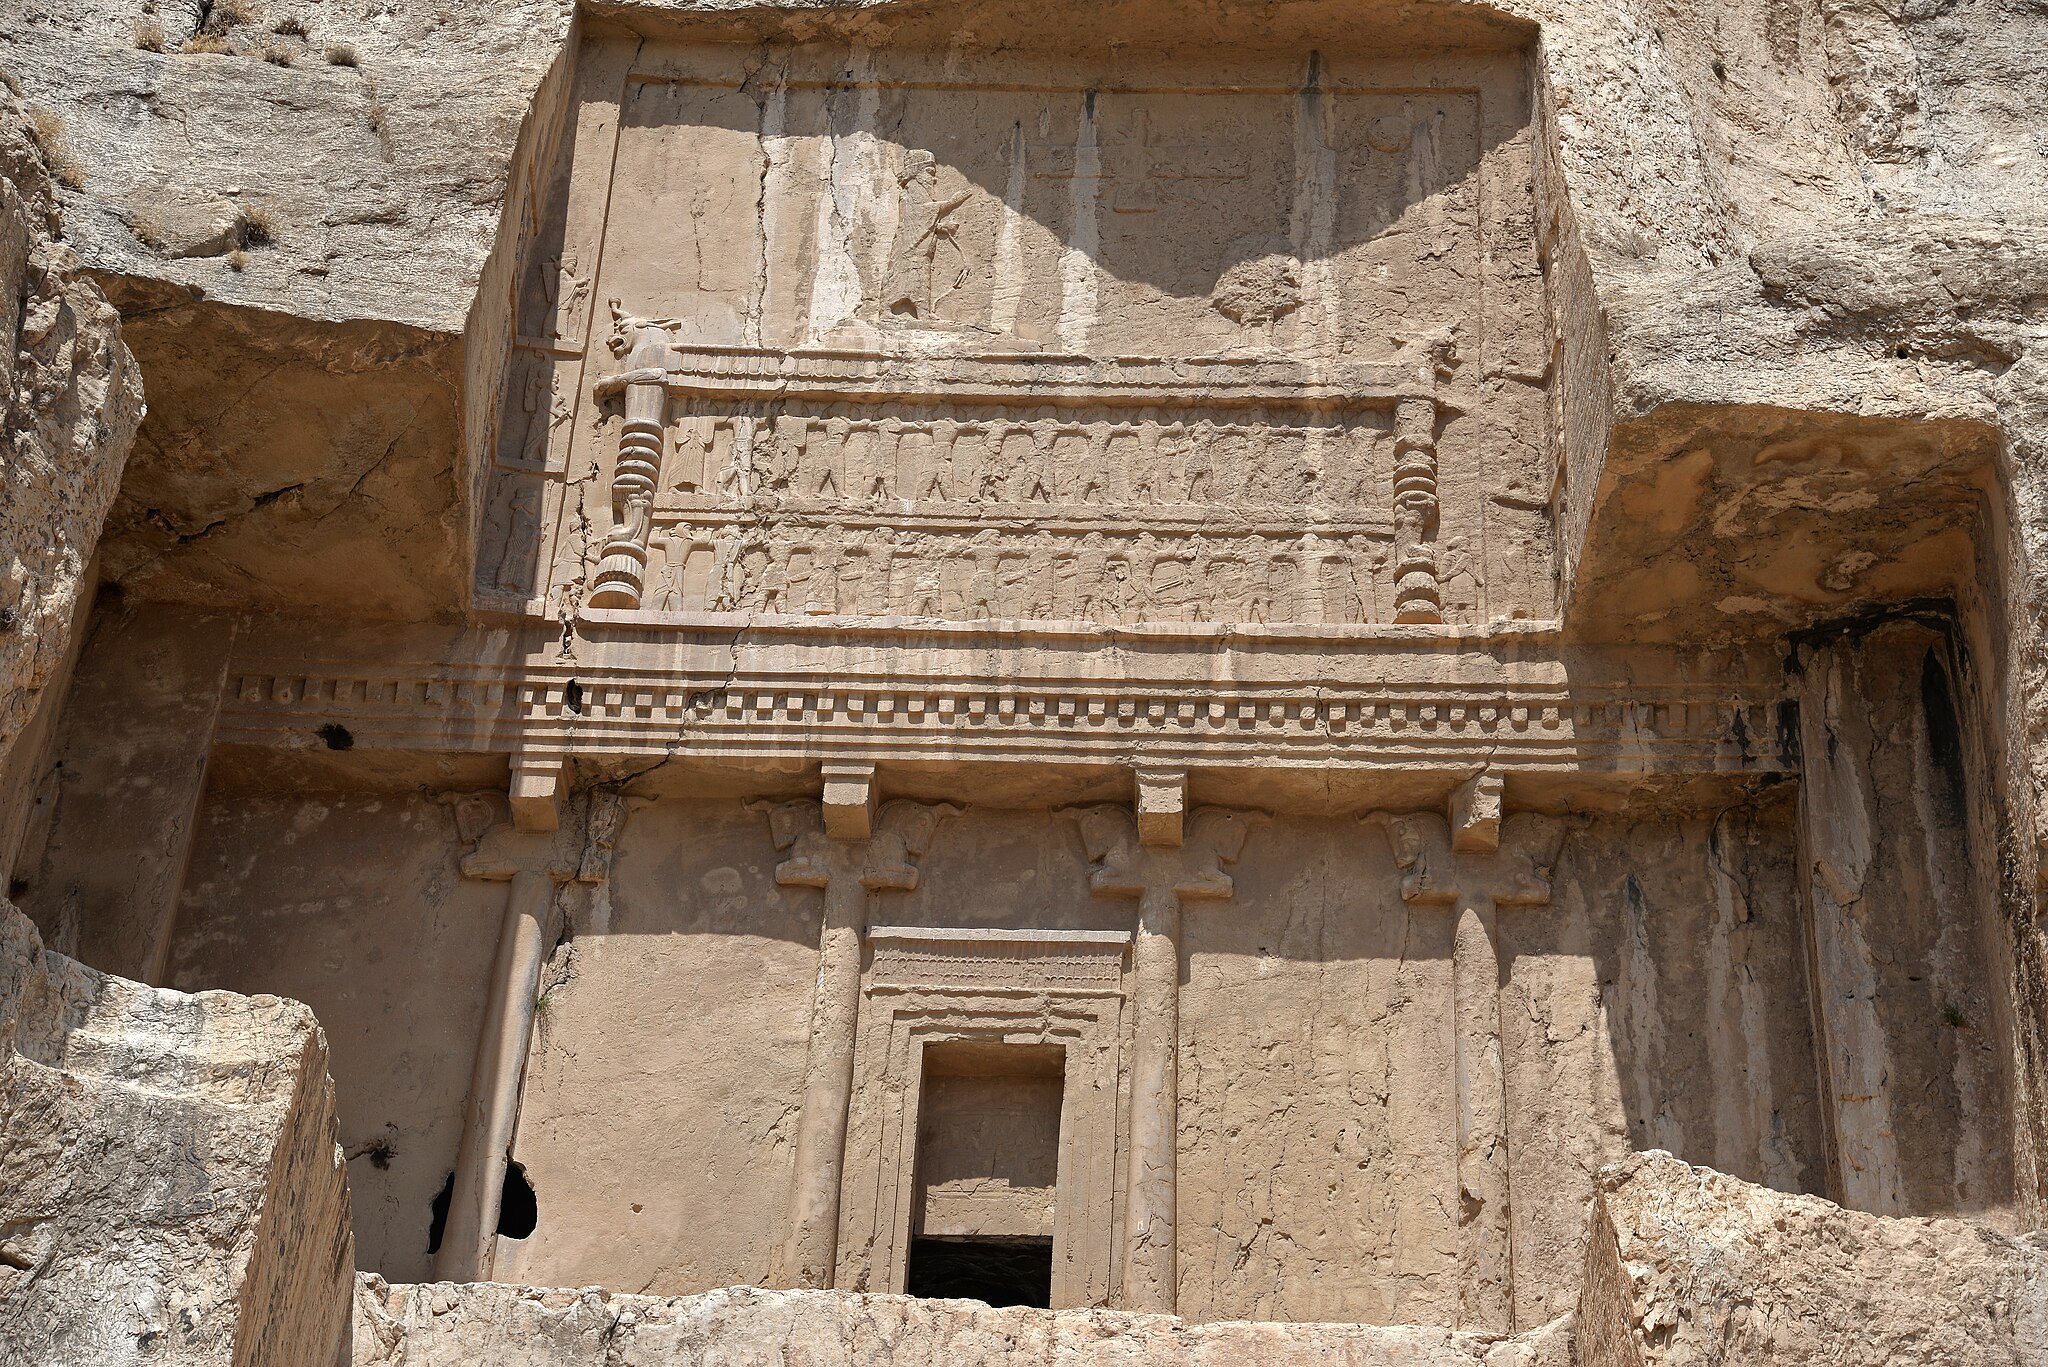
Title: Irnp102-Grobowce Naqsh-E Rustam
Description: Iran in 2018 (photographed by Wojciech Kocot)
Date: 12 January 2018
Categories: Tomb of Artaxerxes I, Uploaded with pattypan, Self-published work, Iran in 2018 (photographed by Wojciech Kocot)